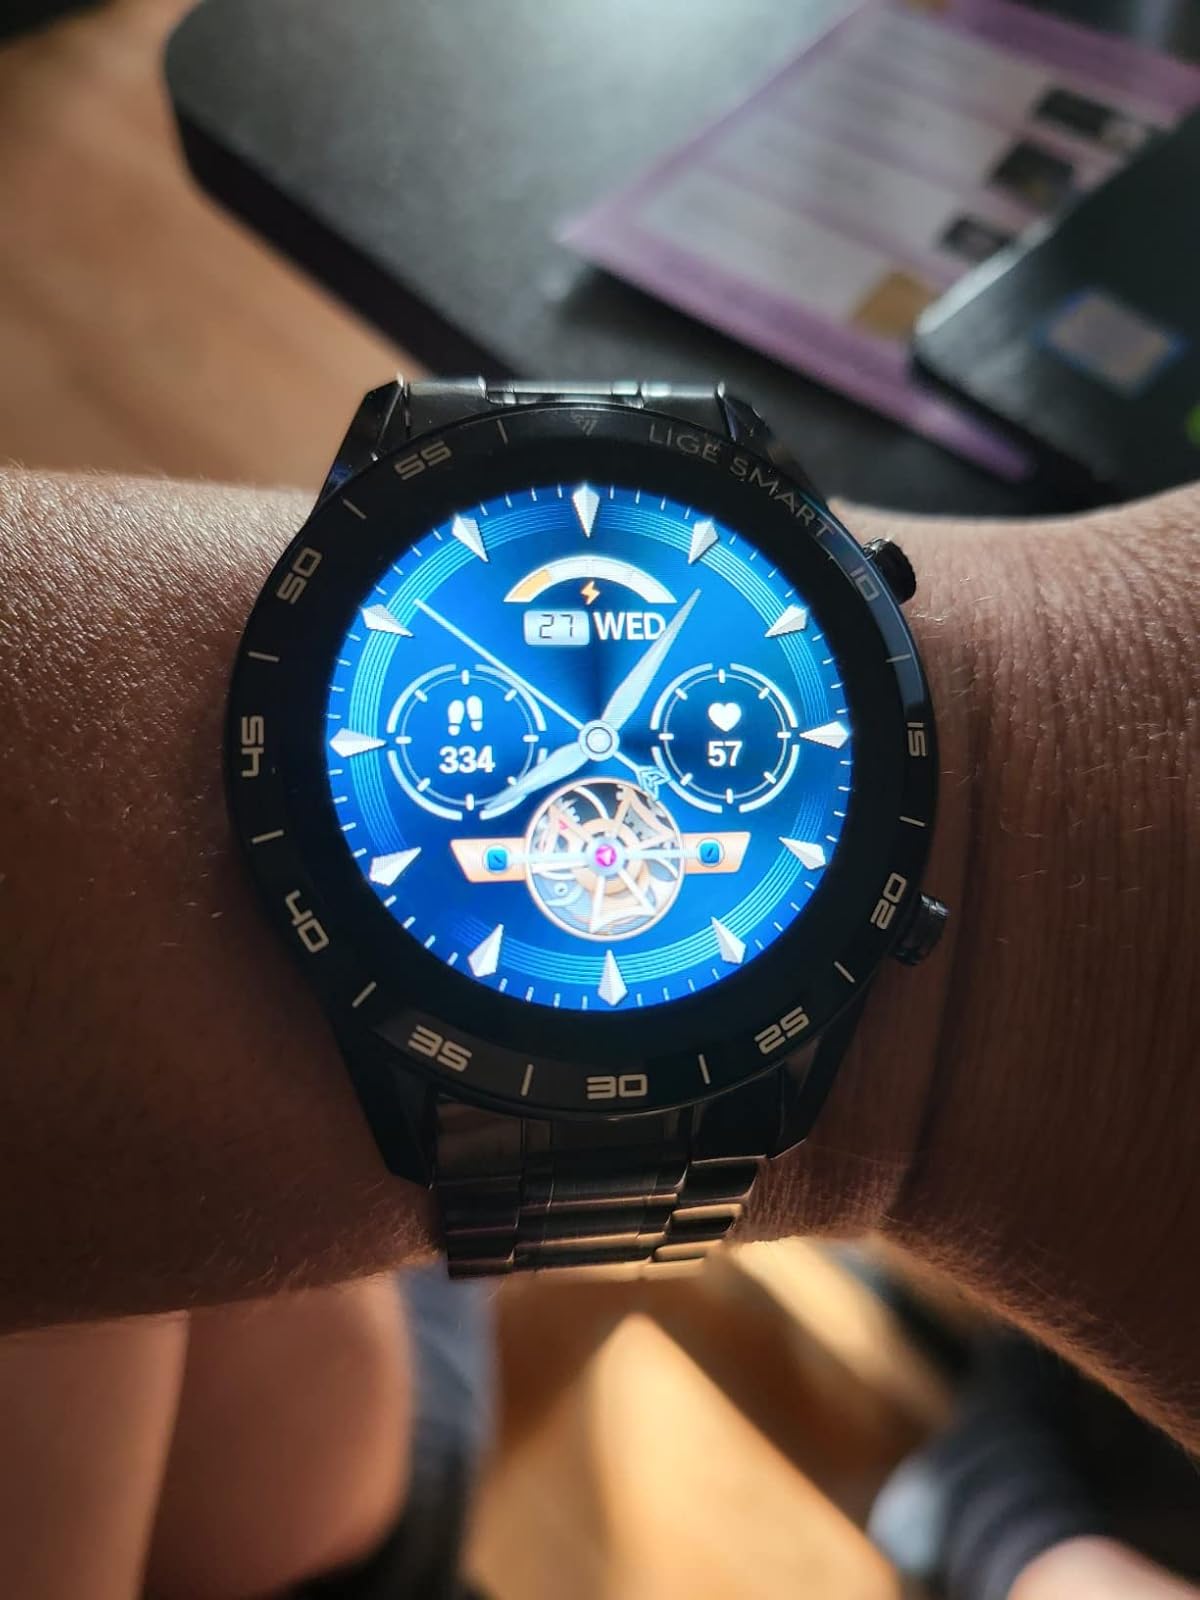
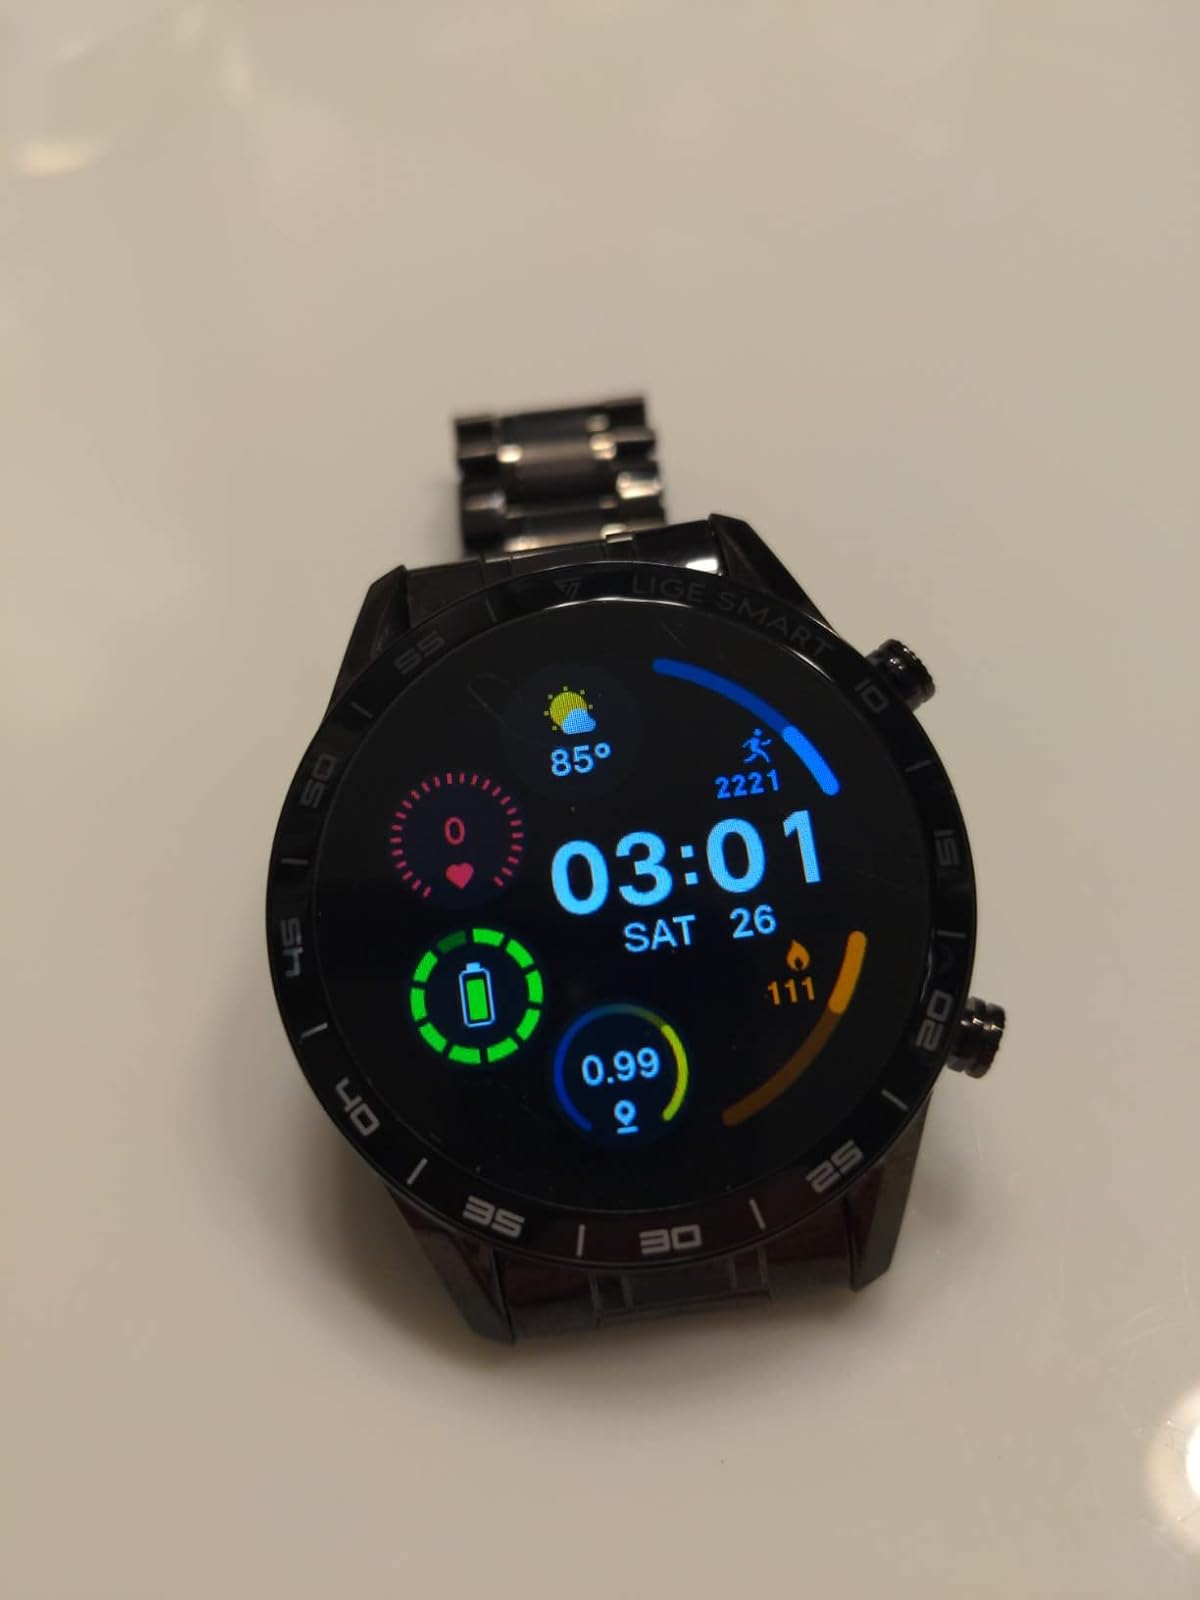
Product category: smartwatch
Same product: yes